Hoober Stand

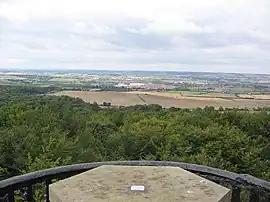
View north from the top

Hoober Stand is situated on a high ridge some above sea level in a rural area near Rotherham, and is less than a mile from the village of Wentworth. Vehicular access is along Lea Brook Lane, north of the stand, to a car park next to the monument.